Caracol

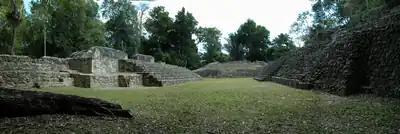
The southern acropolis

"Te' K'ab Chaak" (Tree Branch Rain God) is the dynastic progenitor of Caracol, yet is only known from two Late Classic back dated texts. One places him at AD 331, and the second at AD 349.